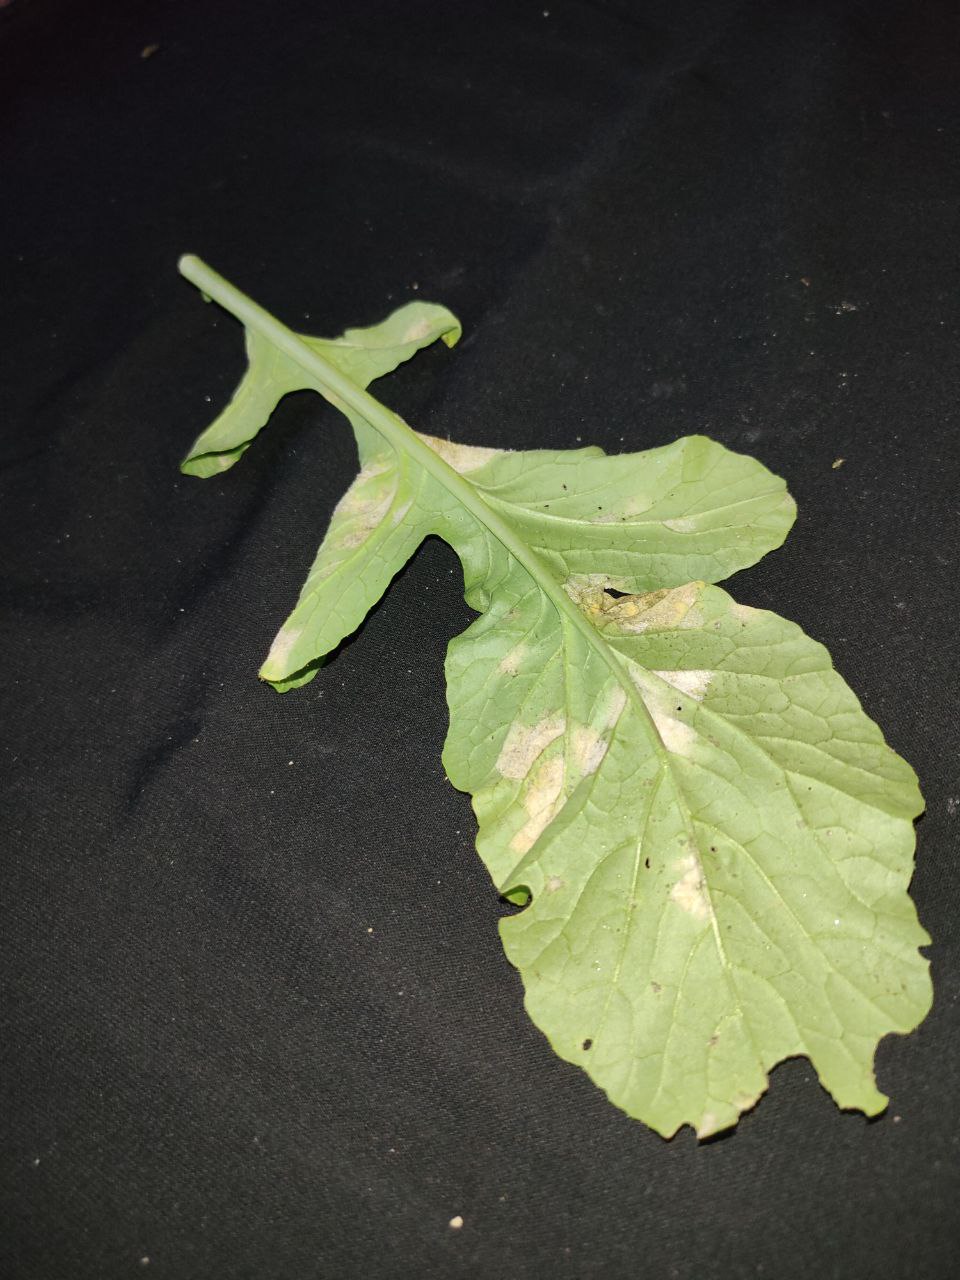
Label: Mosaic virus